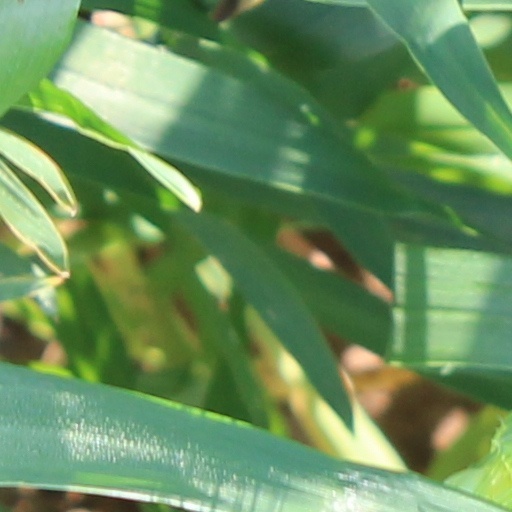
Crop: wheat